Saint-Louis, Senegal

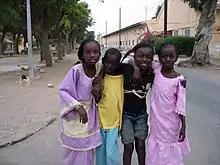
Girls gather on a street in Saint-Louis, 2007.

Saint Louis is famous for its urban culture. The heritage of the signares lives on in the city's many festivals and its cultivated sense of public display, and it is helping Saint-Louis emerge from decades of neglect. "Fanals", which are night-time processions of giant paper lanterns, take place at Christmas time.